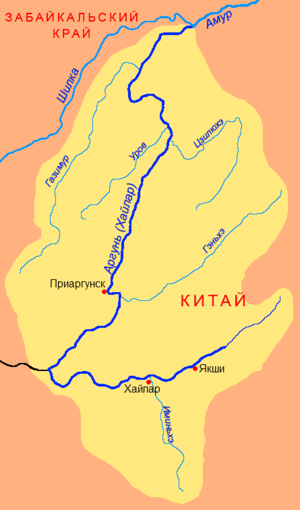
Argun (Sibirien)
For Argun, se Argun.